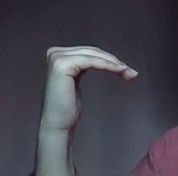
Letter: haa